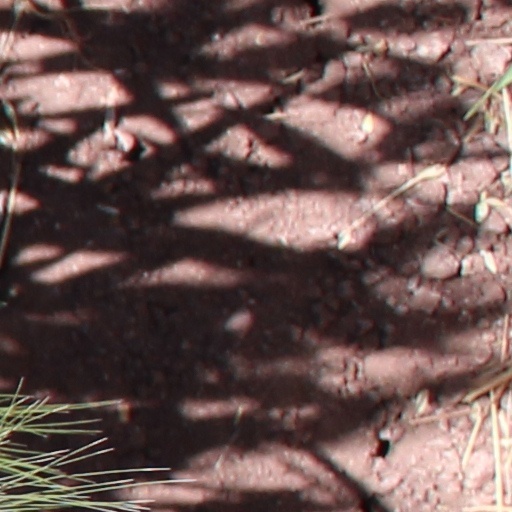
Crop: wheat